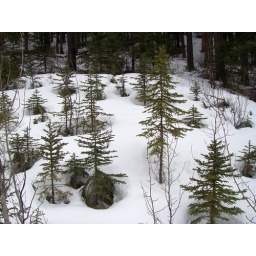
pine trees look they are in pots of snow!